Garlic ice cream

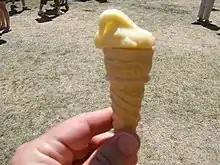
A garlic ice cream cone

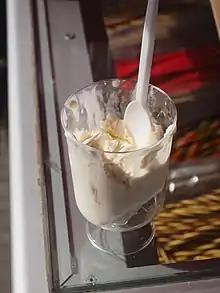
Garlic ice cream served at the annual garlic festival in Kerava, Finland.

Garlic ice cream is a flavour of ice cream consisting mainly of vanilla, or honey, and cream as a base, to which garlic is added. It has been featured at many garlic festivals, including the Gilroy Garlic Festival in Gilroy, California.